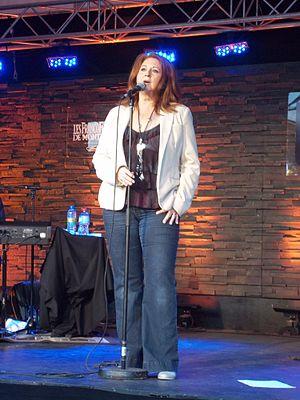
Spectacle de Laurence Jalbert dans le cadre des FrancoFolies de Montréal le 16 juin 2012